College of San Mateo

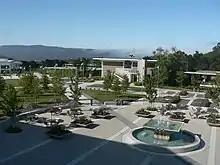
College of San Mateo campus in 2012

A bond issue in 1957 overwhelmingly passed by County voters allowed the college to consolidate into a single site, at what is now known as the College Heights campus. The parcel was purchased at a bargain price of $7,280 per acre with the help of an eminent domain lawsuit. Ground was broken at College Heights on October 21, 1960, and the new campus opened on September 30, 1963, one year behind schedule. CSM sold off the Delaware campus on February 21, 1963, for $2.3 million, and the last day at Coyote Point was September 6, 1963. Although classes at started at College Heights, work continued; the new library opened on November 15, and the new campus was dedicated on December 8 of that year. The new campus at College Heights cost nearly $19.5 million; it was refurbished in the 2000s funded by bond measures, including seismic upgrades and a new College Center.